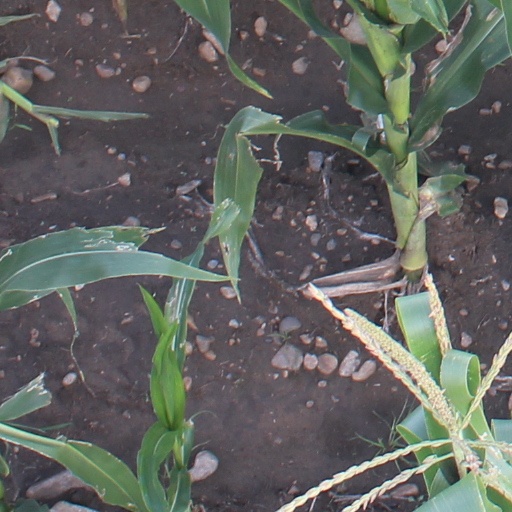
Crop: maize; corn